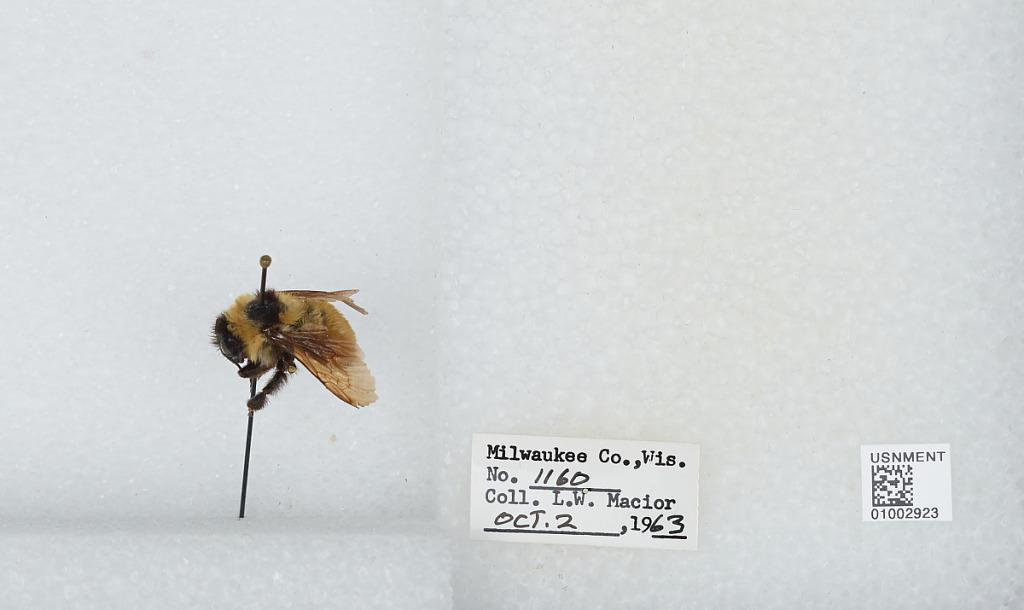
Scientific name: Bombus (Fervidobombus) fervidus fervidus (Fabricius)
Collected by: L. Macior
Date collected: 1963-10-2
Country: United States
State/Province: Wisconsin
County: Milwaukee
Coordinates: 43, -87.9672